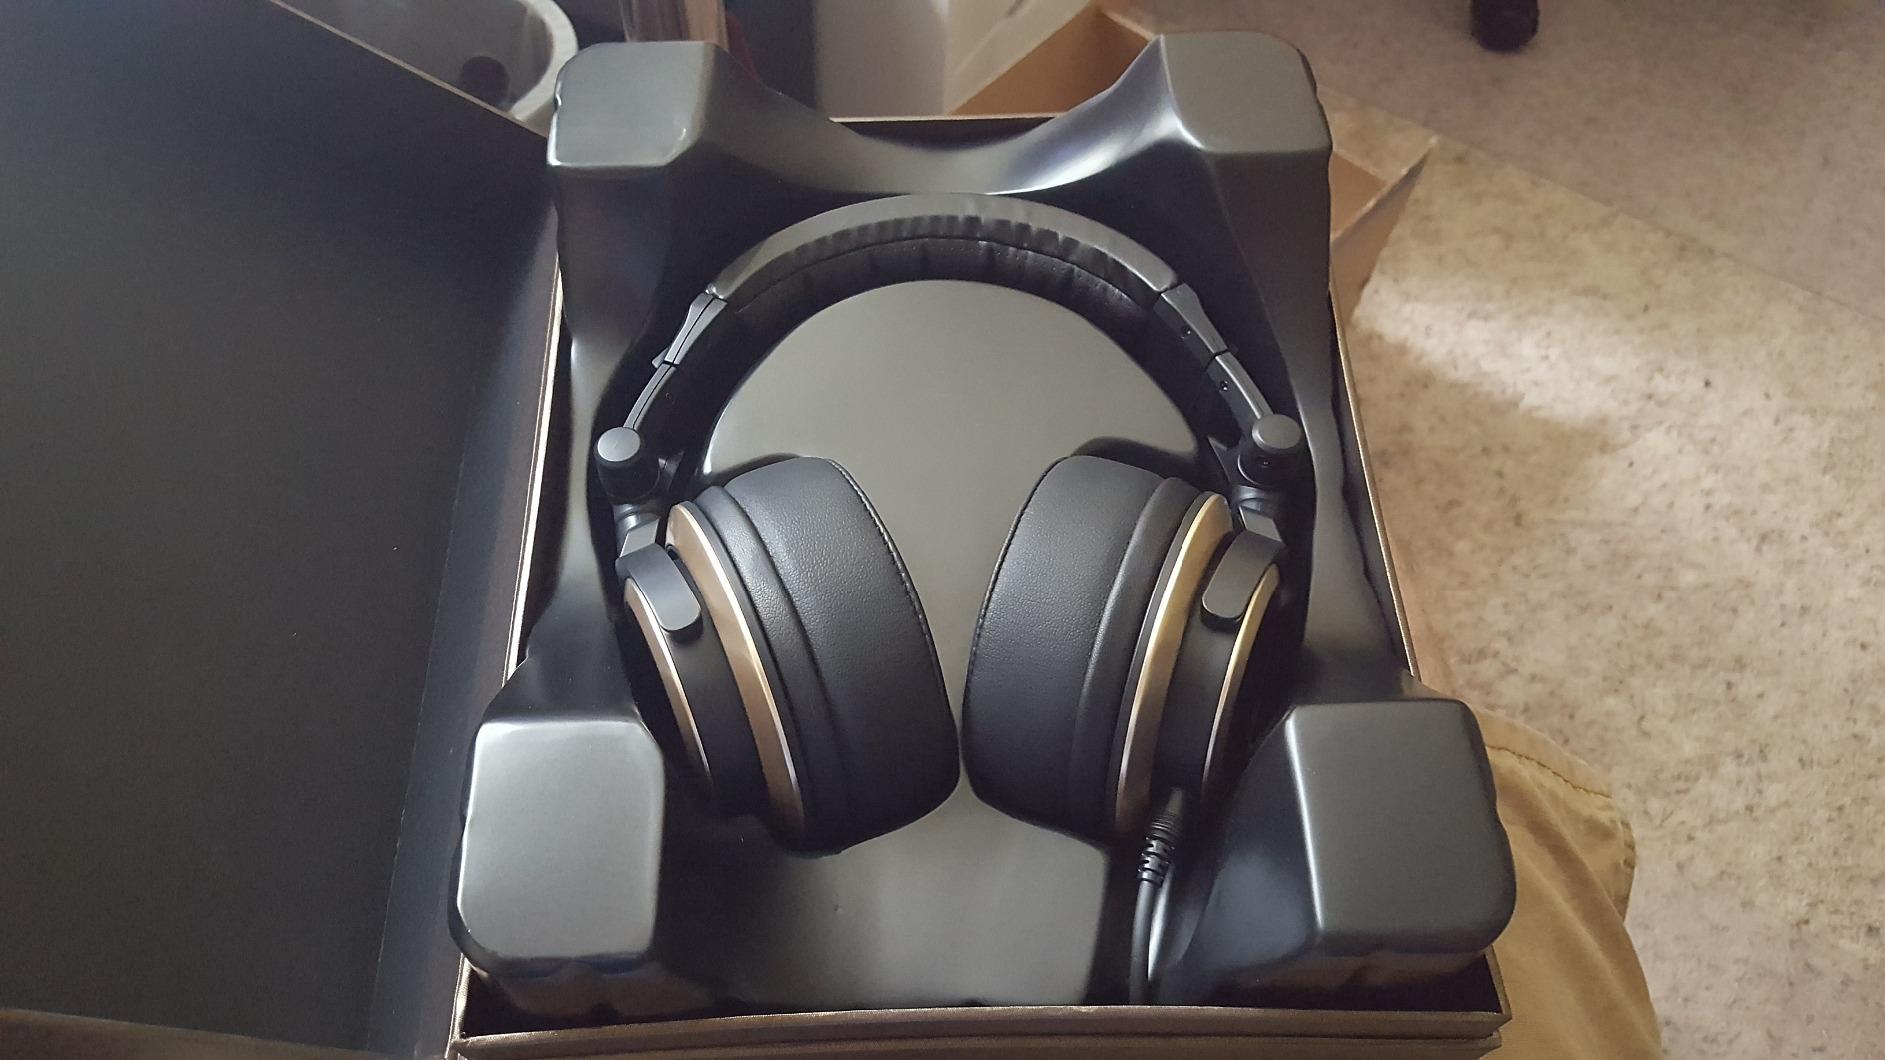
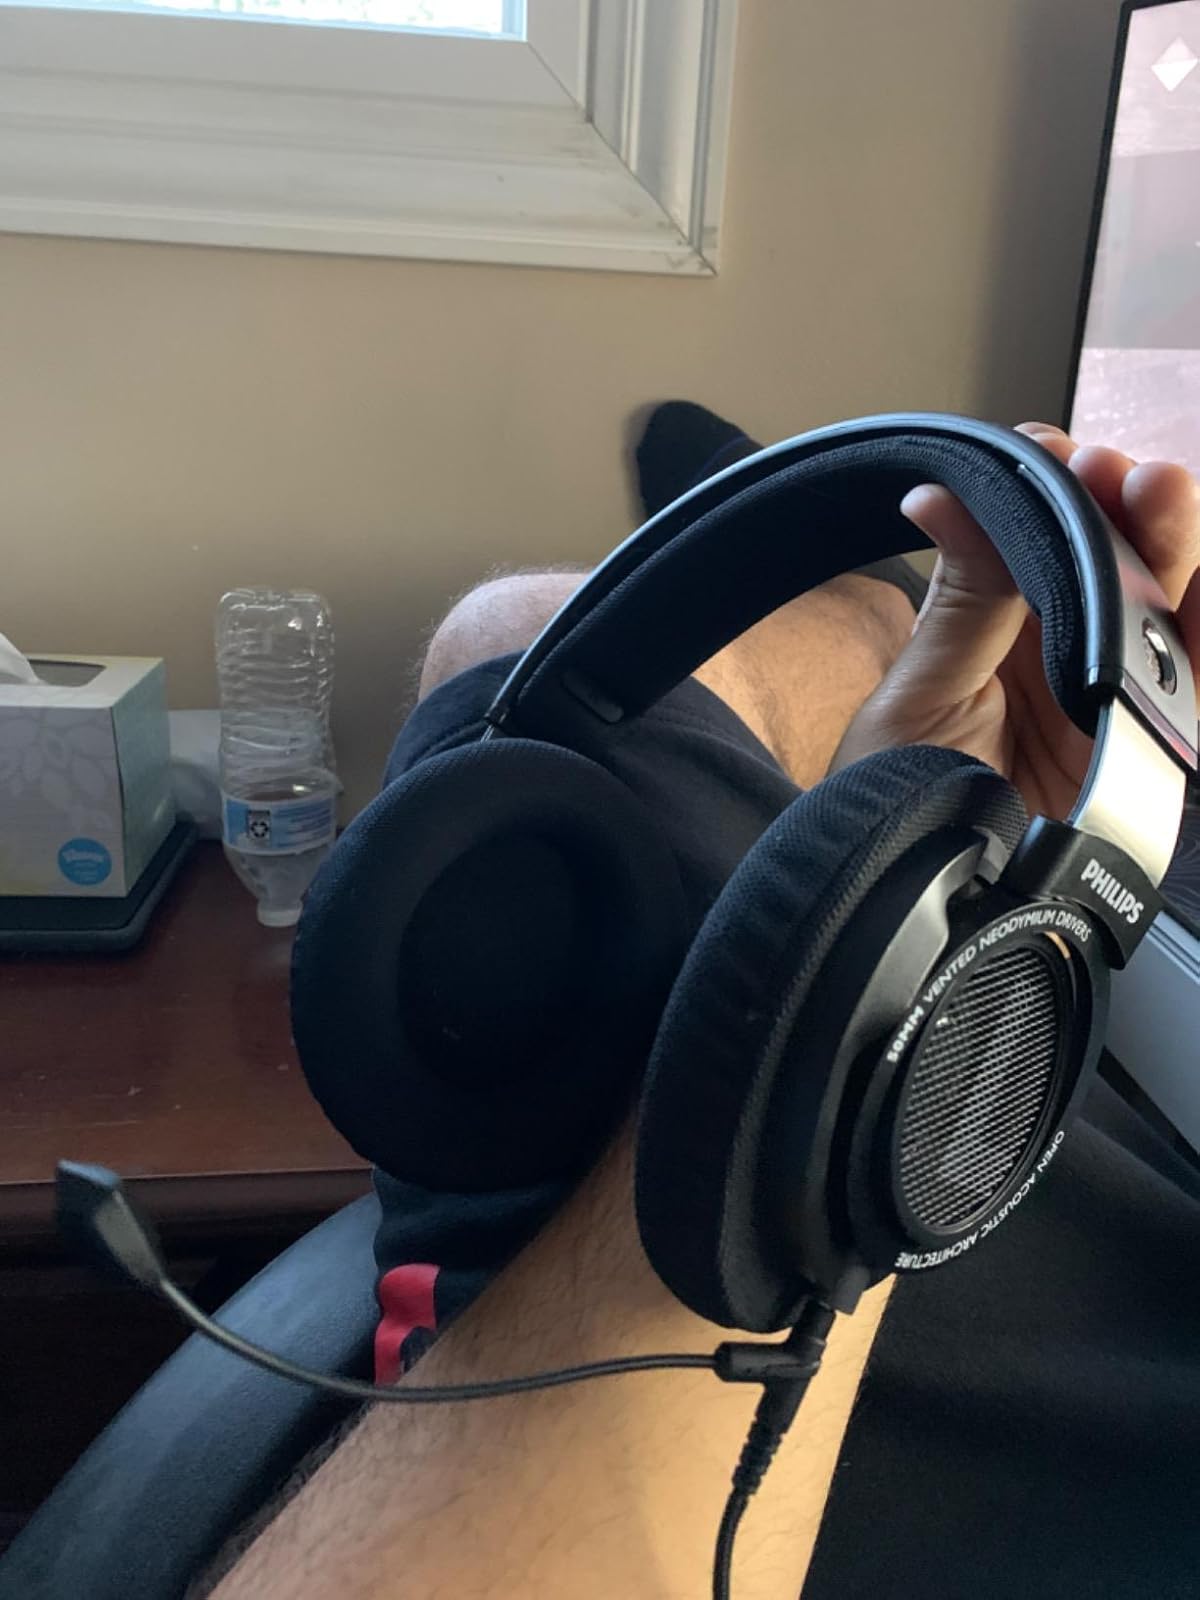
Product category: headphones
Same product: no